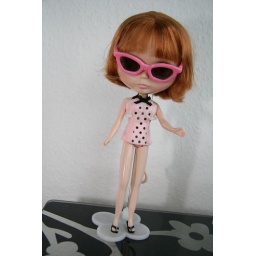
she is the new girl in the house